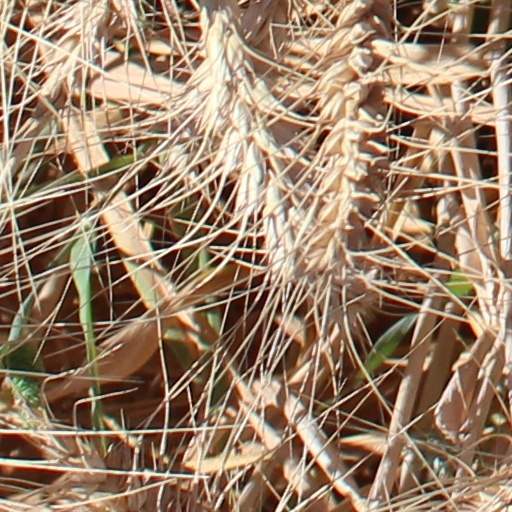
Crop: wheat